Clint Eastwood

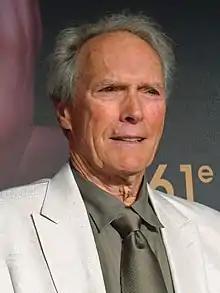
Eastwood in 2008

Eastwood directed and starred in "Honkytonk Man" (1982), based on the eponymous Clancy Carlile's depression-era novel. Eastwood portrays a struggling western singer Red Stovall who suffers from tuberculosis, but has finally been given an opportunity to make it big at the Grand Ole Opry. He is accompanied by his young nephew (played by real-life son Kyle) to Nashville, Tennessee, where he is supposed to record a song. Only "Time" gave the film a good review in the United States, with most reviewers criticizing its blend of muted humor and tragedy. Nevertheless, the film received a more positive reception in France, where it was compared to John Ford's "The Grapes of Wrath", and it has since acquired the very high rating of 93percent on Rotten Tomatoes. Around the same time, Eastwood directed, produced, and starred in the Cold War-themed "Firefox" (also 1982). Based on a 1977 novel with the same name written by Craig Thomas, the film was shot before but released after "Honkytonk Man". Russian filming locations were not possible due to the Cold War, and the film had to be shot in Vienna and other locations in Austria to simulate many of the Eurasian story locations. With a production cost of $20 million, it was Eastwood's highest budget film to that time. "People" likened Eastwood's performance to "Luke Skywalker trapped in Dirty Harry's Soul".